Crook of Devon

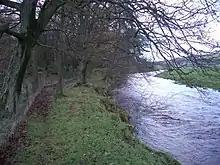
The River Devon approaching Crook of Devon

The village is located on what was a major medieval east–west route between Stirling and St Andrews at the lowest point on the river which is often fordable, and where it was crossed by a major north–south road from Glen Devon (the main pass through the Ochil Hills range to the north) that skirted around the bend in the river. The combination of crossroads and ford encouraged an early settlement, and in 1615 it was raised to a Burgh of Barony by James VI for the local landowner John Halliday of Tullibole. The classic triangular shape of its marketplace can still be seen in the roads and field boundaries of the Back Crook area close to the former ford, although the diversion away from the marketplace of both of its major roads with the construction of the Rumbling Bridge and Crook of Devon bridges in the following 150 years prevented it taking off as a commercial hub, so while the Back Crook remained or reverted to being relatively undeveloped, the focus of the village gradually moved southwards to coalesce along the new east–west road, now the A977, and its character is now largely 19th century.